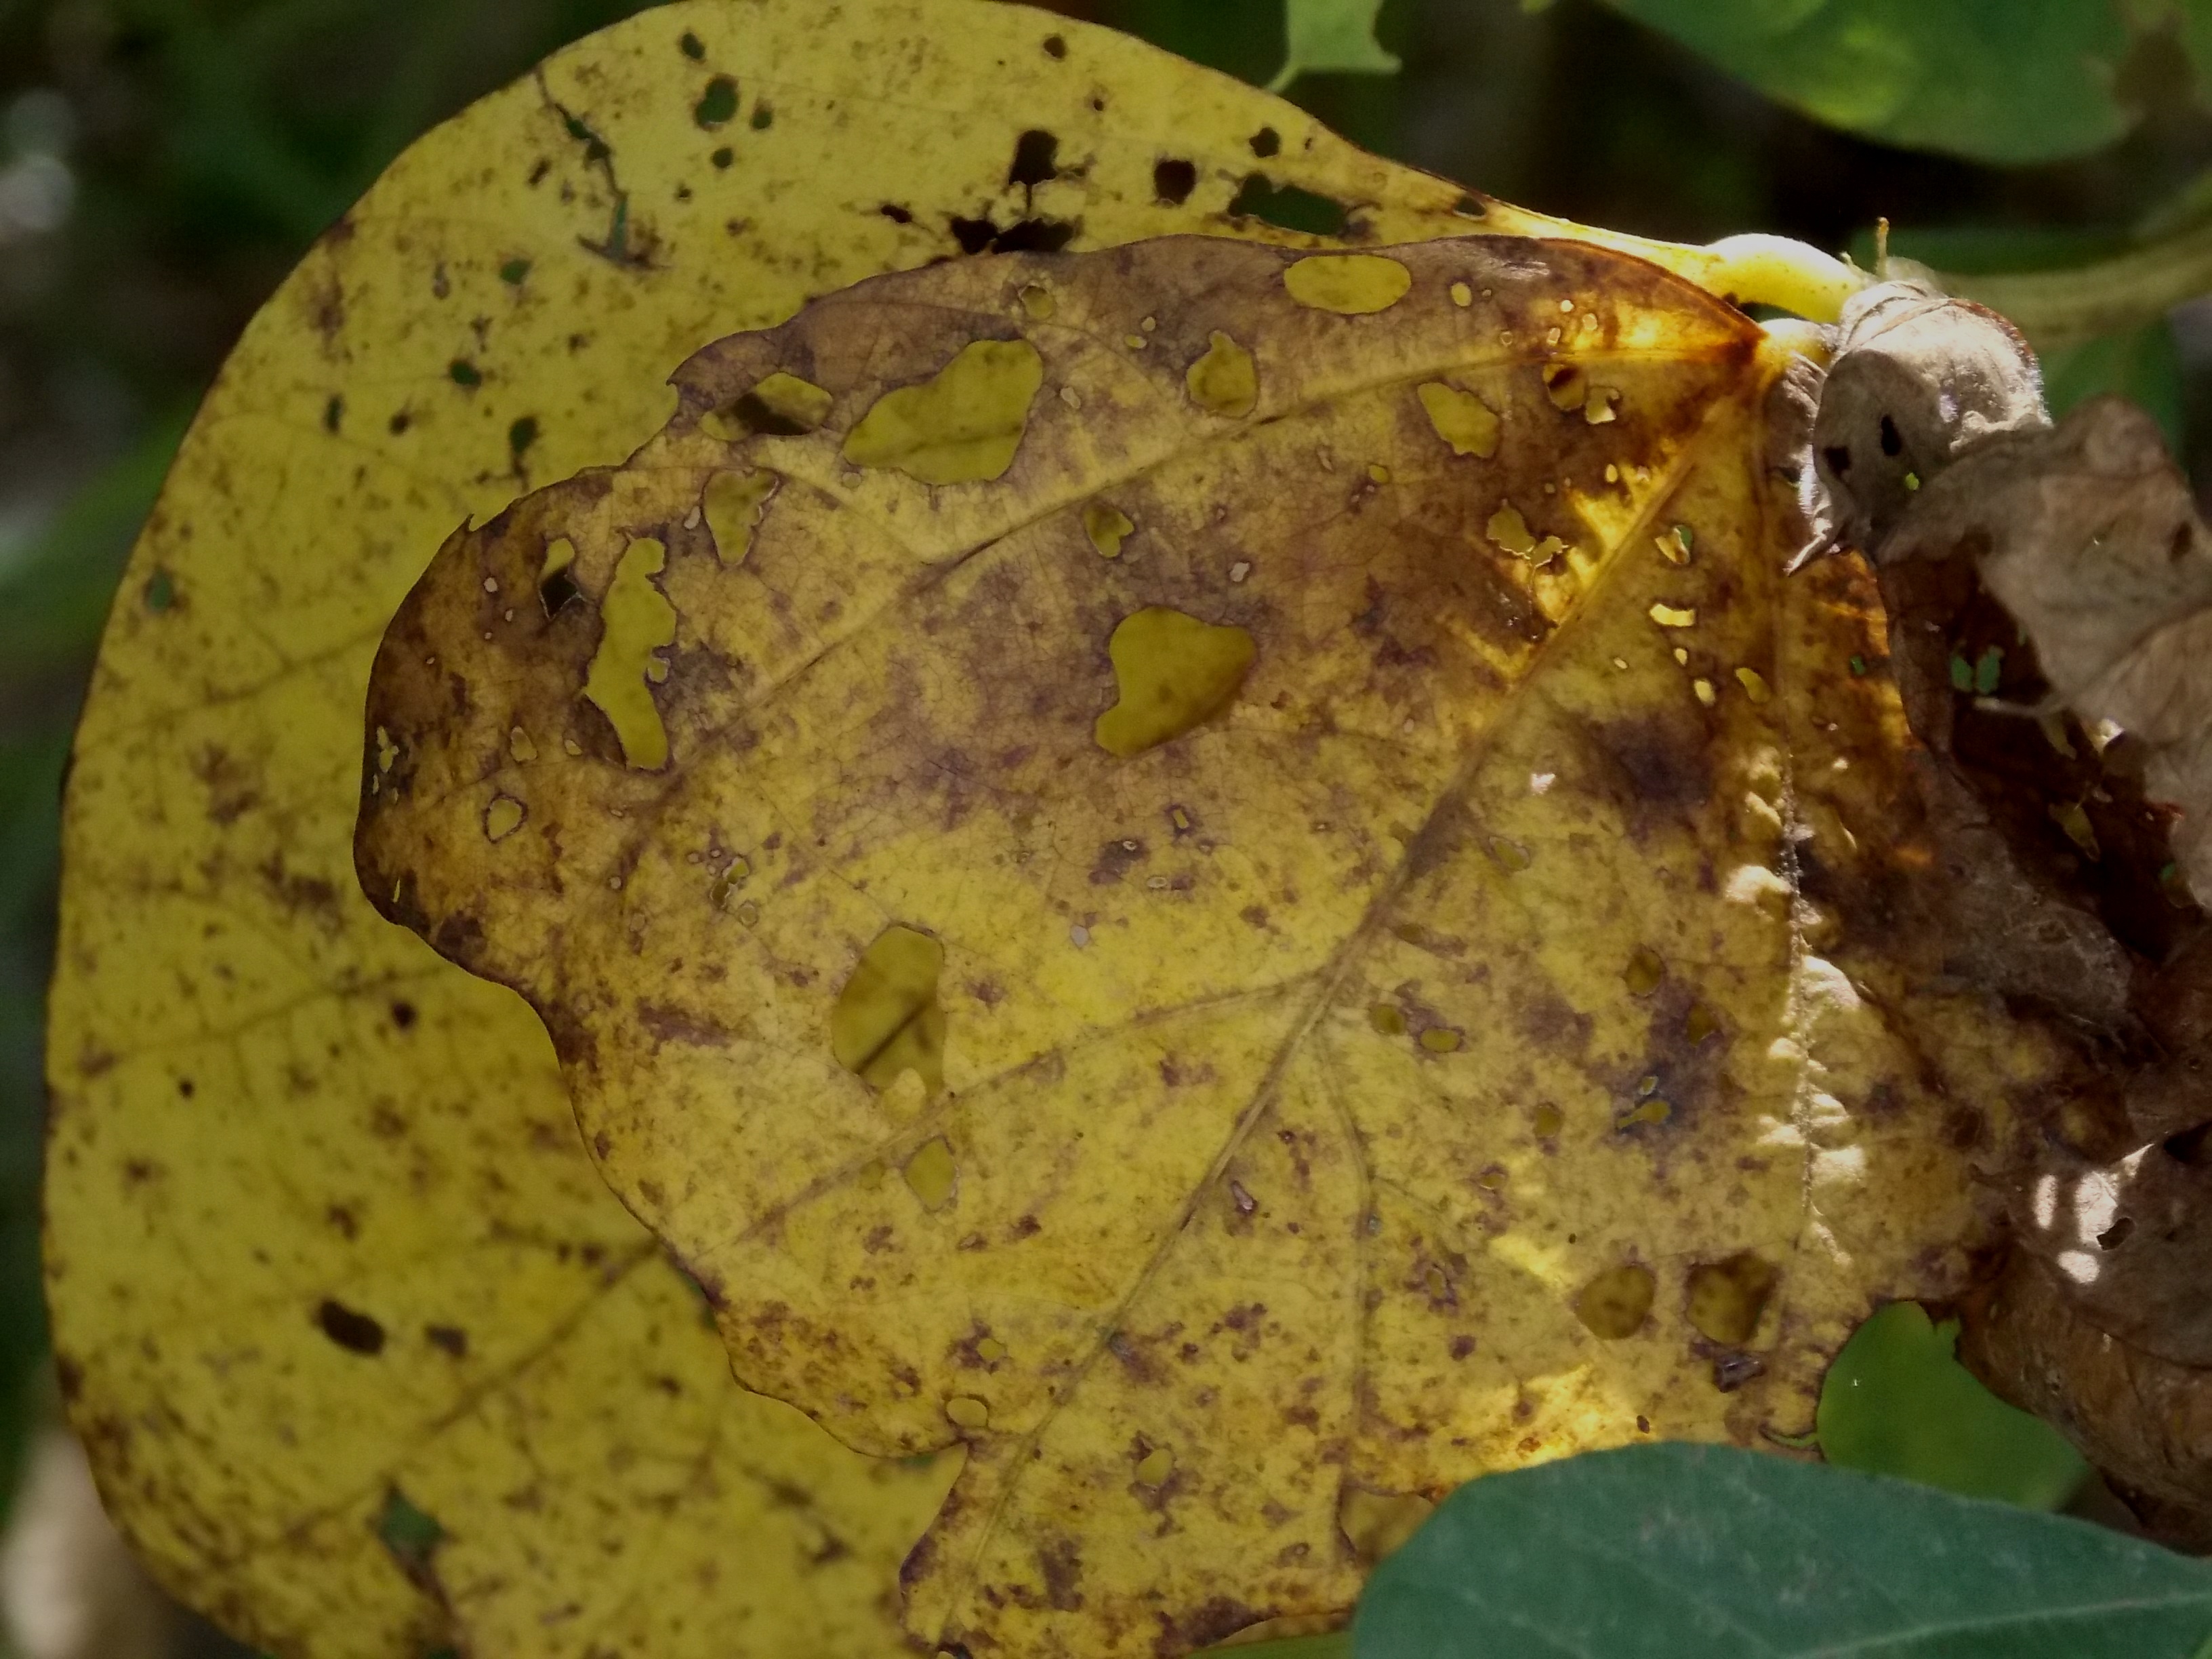
Label: Disease